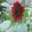
Label: sunflower